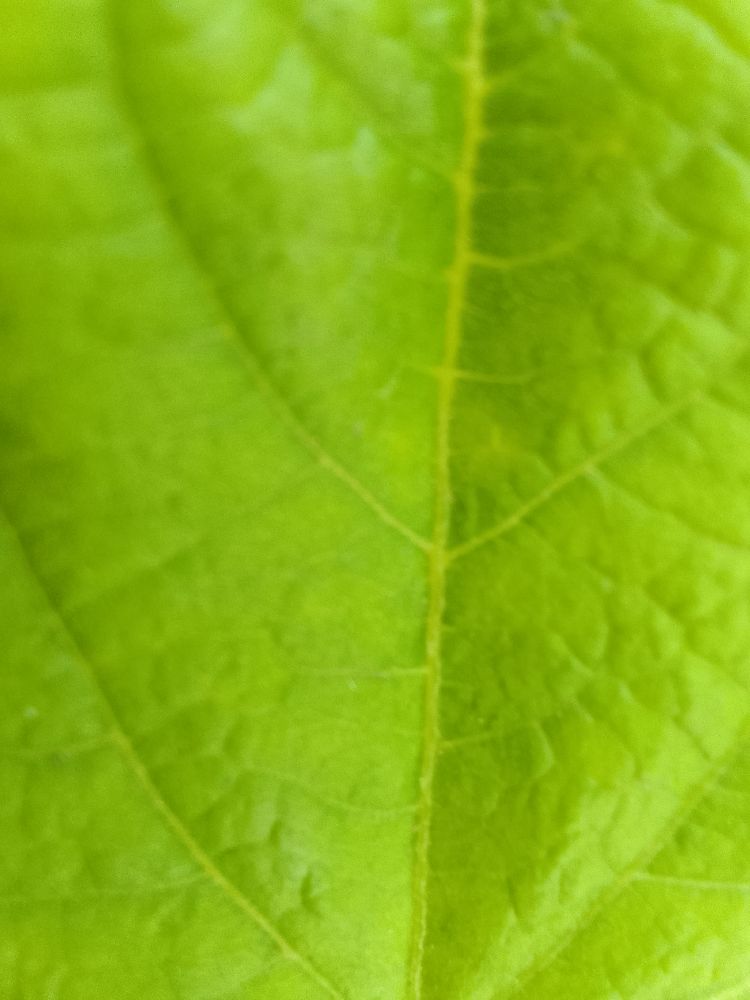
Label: healthy